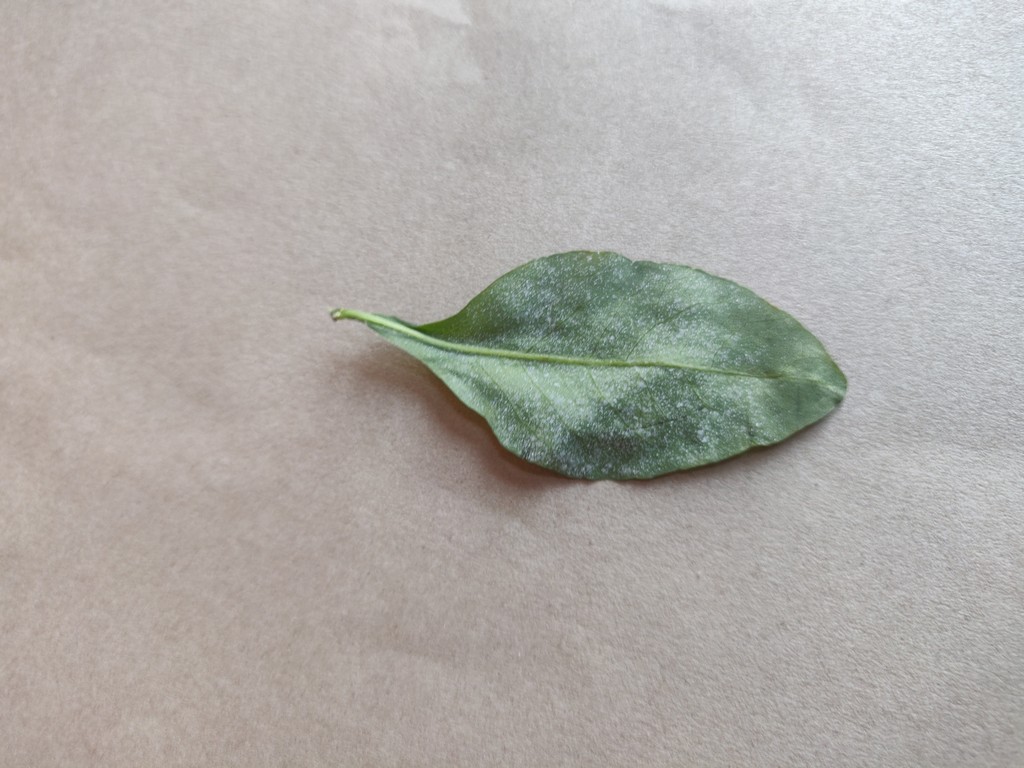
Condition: Unhealthy
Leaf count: single
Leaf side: back